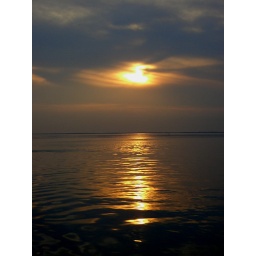
End of a boat trip just off the coast of Holland, near Middelburg